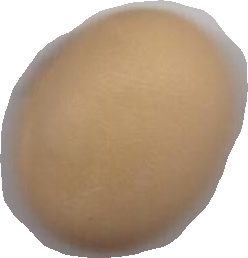
Variety: Anjasmoro